Jakob Amsler-Laffon

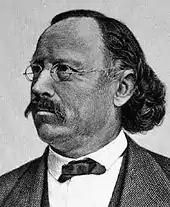
Jakob Amsler-Laffon

Jakob Amsler-Laffon (11 November 1823 – 3 January 1912) was a Swiss mathematician, physicist, engineer and the founder of his own factory. Amsler was born on the Stalden near the village of Schinznach in the district of Brugg, canton Aargau, and died in Schaffhausen, Switzerland. His father was Jakob Amsler-Amsler (1779–1869).